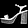
Label: Sandal